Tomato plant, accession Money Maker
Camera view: tilt-top (135 deg); turntable rotation: 60 degrees
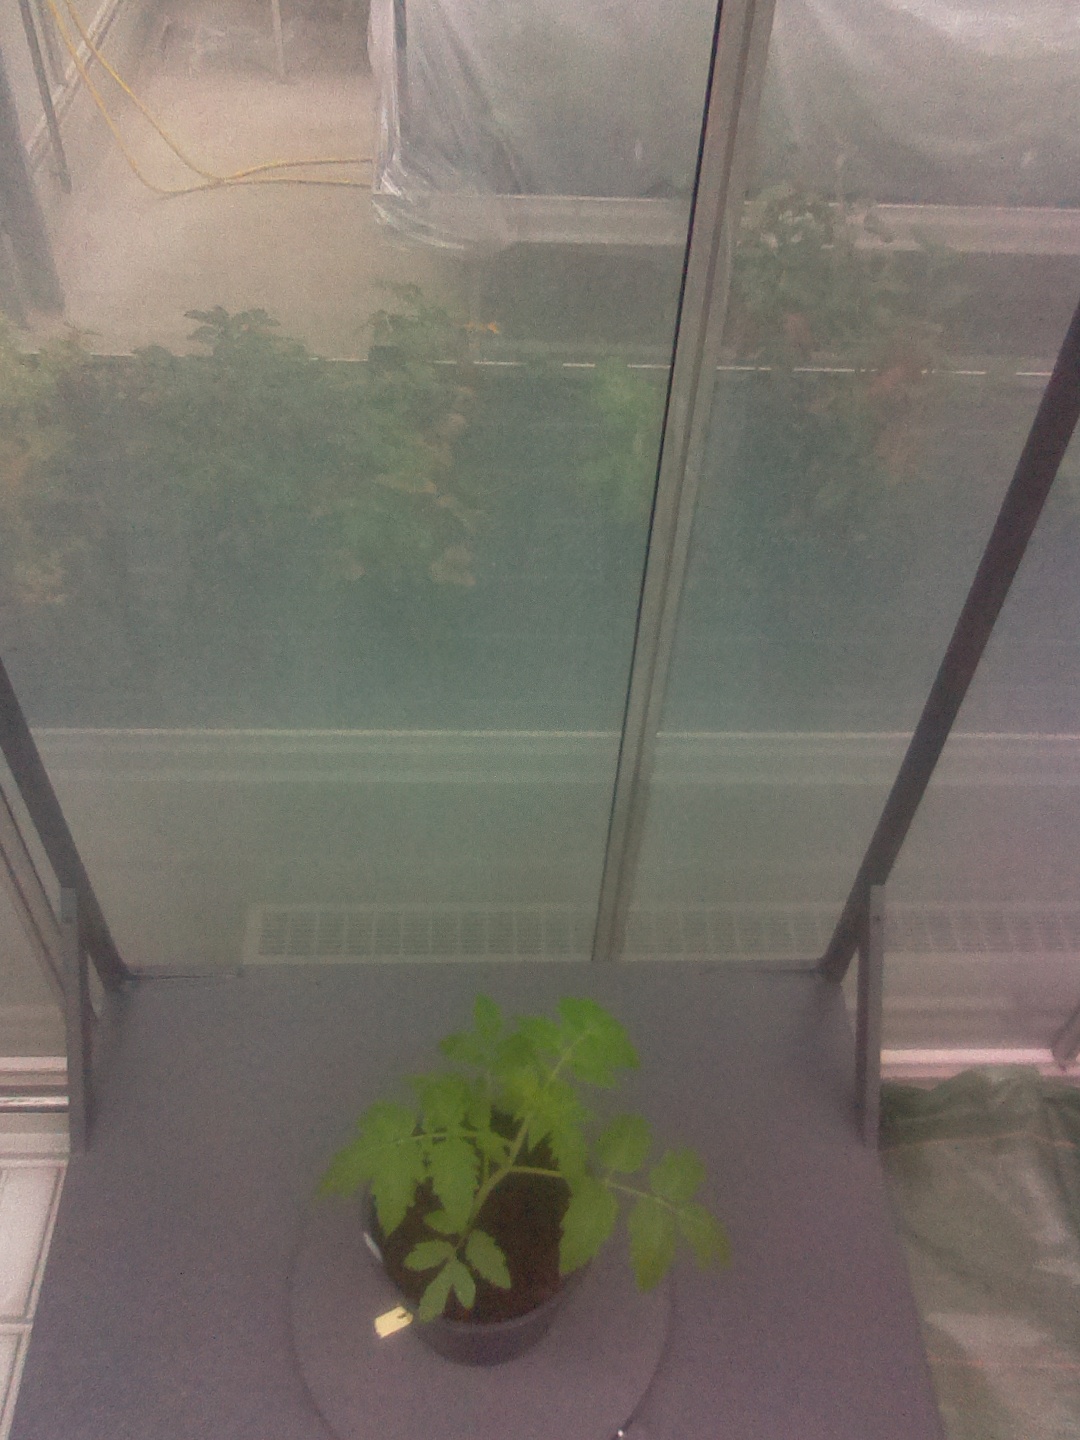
BBCH growth stage 13: 6 of true leaves visible